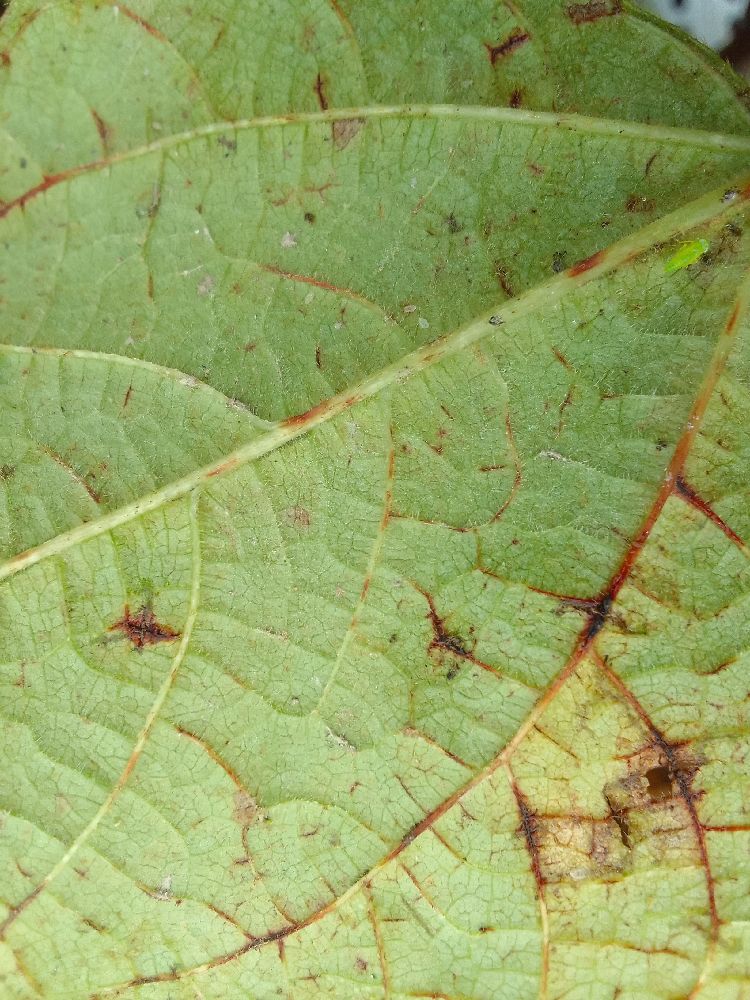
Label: anthracnose